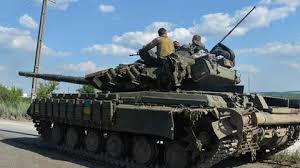
Label: T-64